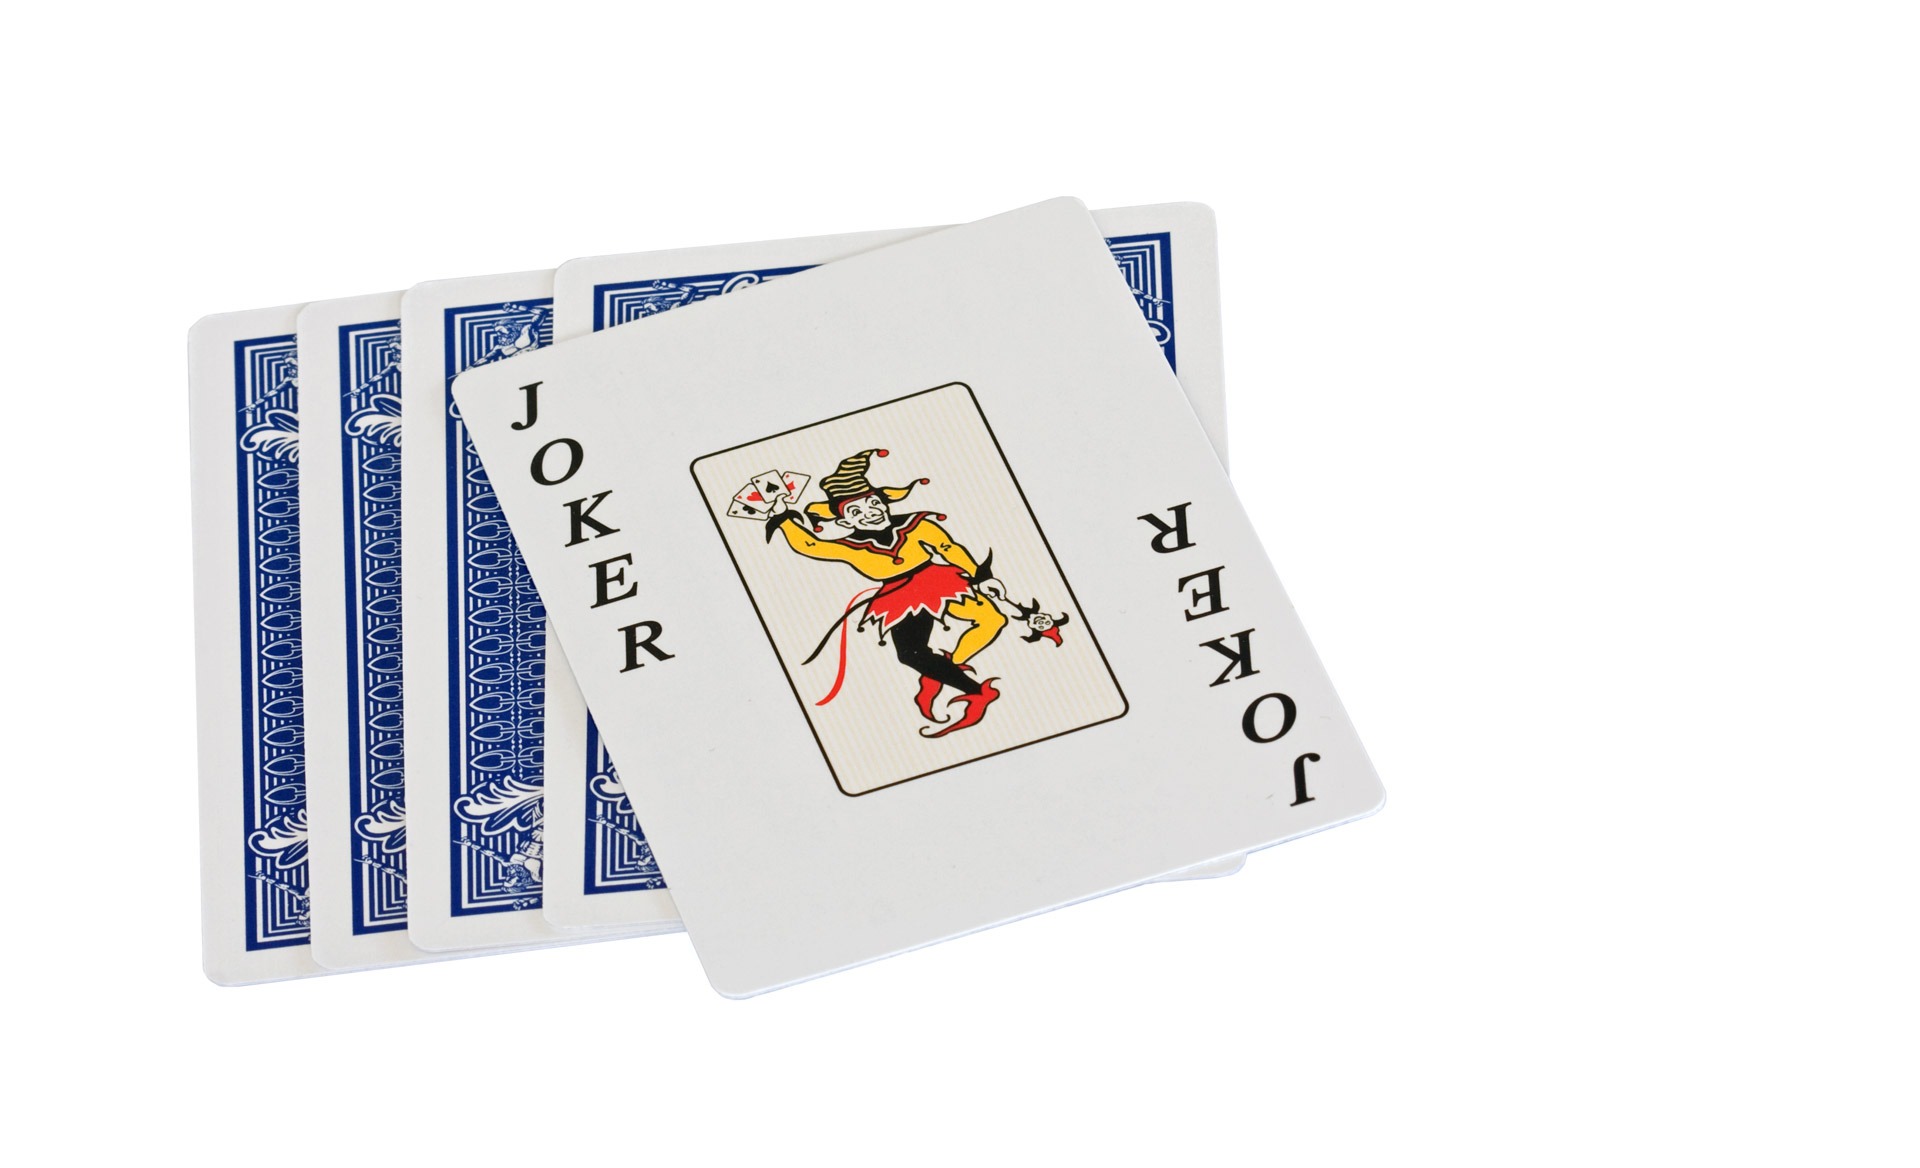
white, isolated, card, brand, product, cards, background, document, joker, playing cards, jester, playing card, deck card, deck cards